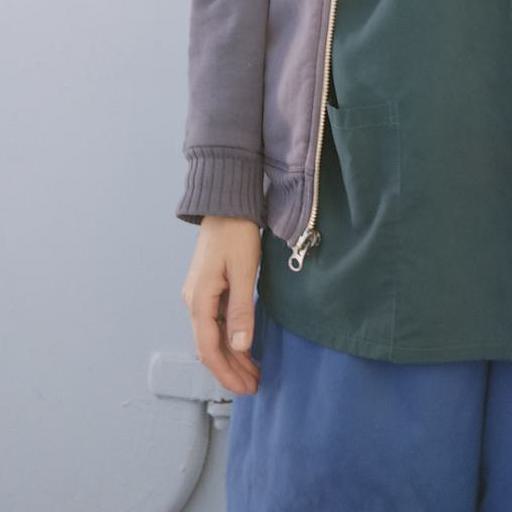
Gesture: no_gesture